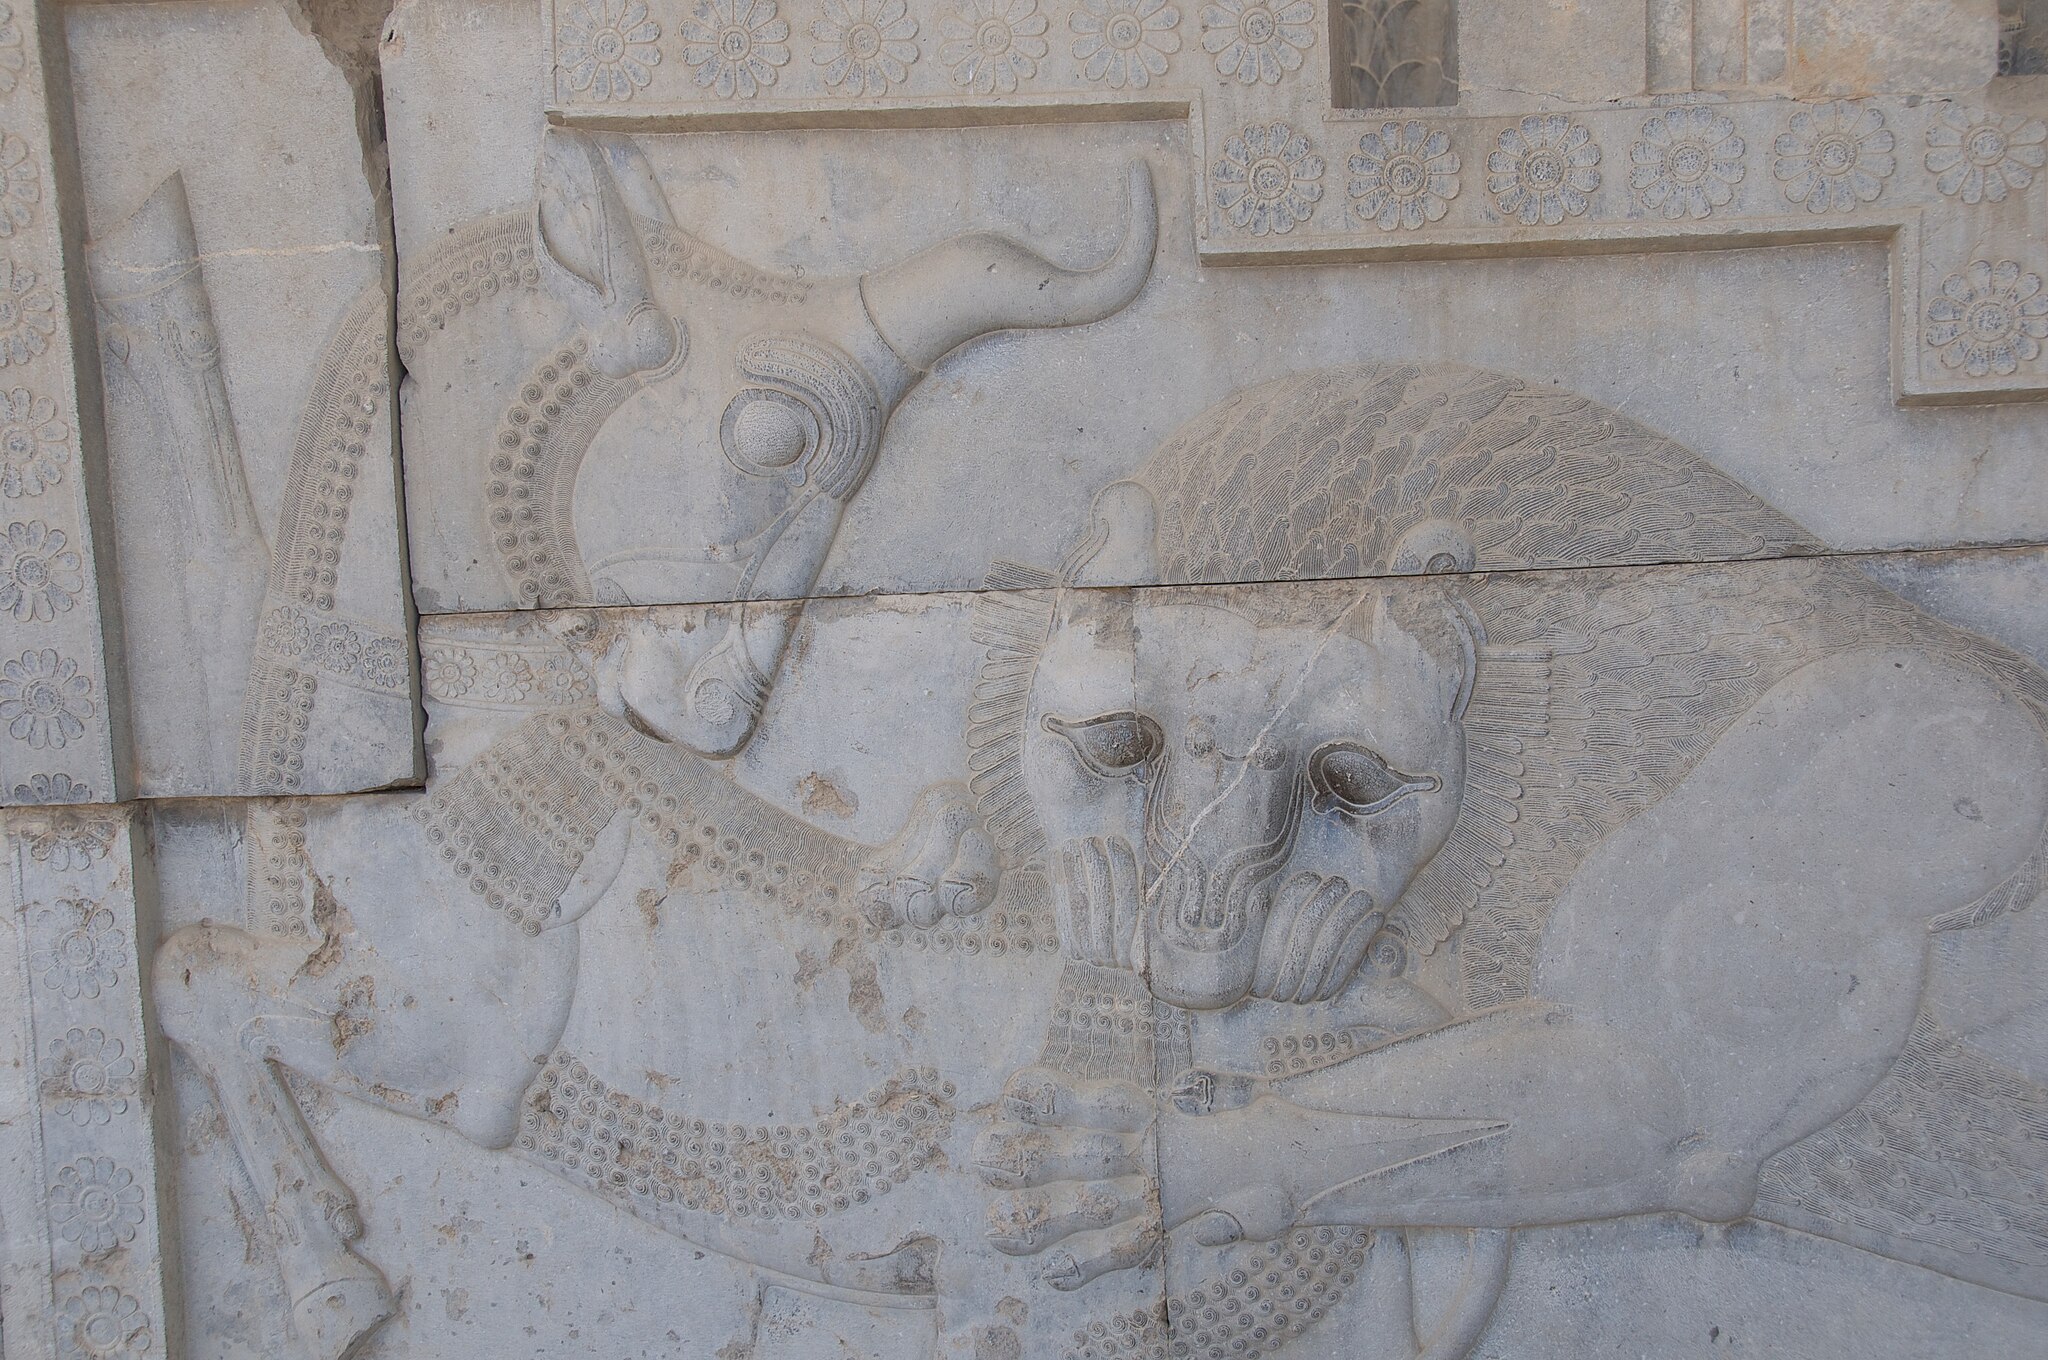
Title: Detail of Lion Attack No. 1 (4681907331)
Description: According to the Lonely Planet guide to Iran, "Most impressive of all, however, and among the most impressive historical sights in all of Iran, are the bas-reliefs of the Apadana Staircase on the eastern wall [of the Apadana Palace]." "The panels at the southern end [of the Apadana Staircase] are the most interesting, showing 23 delegations bringing their tributes to the Achaemenid king." "This rich record of the nations of the time ranges from the Ethiopians in the bottom left center, through a climbing pantheon of, among other peoples, Arabs, Thracians, Indians, Parthians and Cappadocians, up to the Elamites and Medians at the top right." Persepolis, Iran
Date: 2010-04-19 10:45
Categories: Taken with Nikon D300, Flickr images reviewed by File Upload Bot (Magnus Manske), 2010 in Persepolis, Lion attacking a bull, Persepolis, Northern staircase of Tripylon